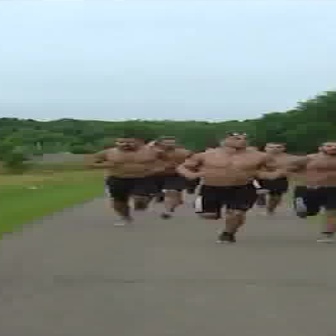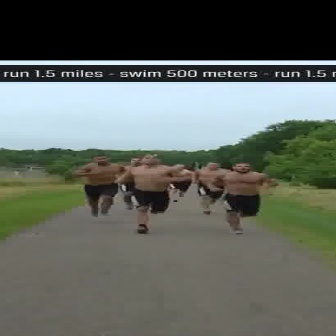
  Please identify the target specified by the bounding box [174,129,285,241] in the first image and locate it in the second image. Return the coordinates in [x_min,y_min,x_max,y_max] format.
Answer: [112,152,193,232]